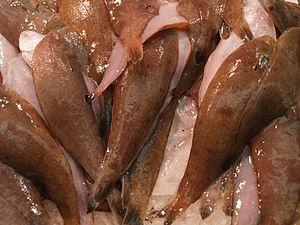
Céteaux (Dicologlossa cuneata), sur le marché de Rochefort (Charente-Maritime, France)
Le céteau ou séteau ou parfois langue d'avocat, Dicologlossa cuneata, est un poisson plat de la famille des Soleidae. Il atteint une dimension maximale de 30 cm ; c'est un carnivore qui habite dans des fonds marins sablonneux et boueux, entre 10 et 450 m sous la surface de l'eau.
Les Soleidae constituent une famille de poissons marins de l'ordre des Pleuronectiformes. Elle regroupe des espèces généralement appelées soles.